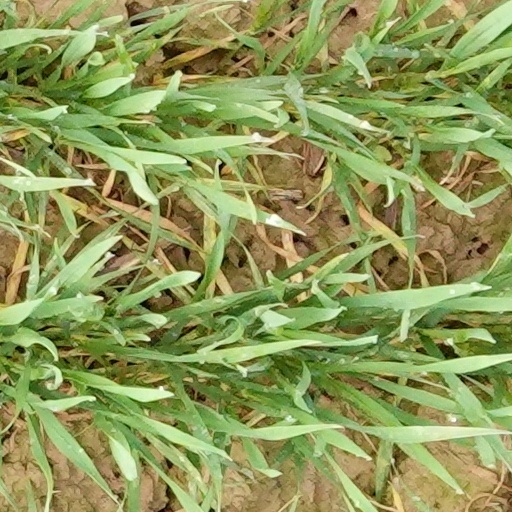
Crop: wheat